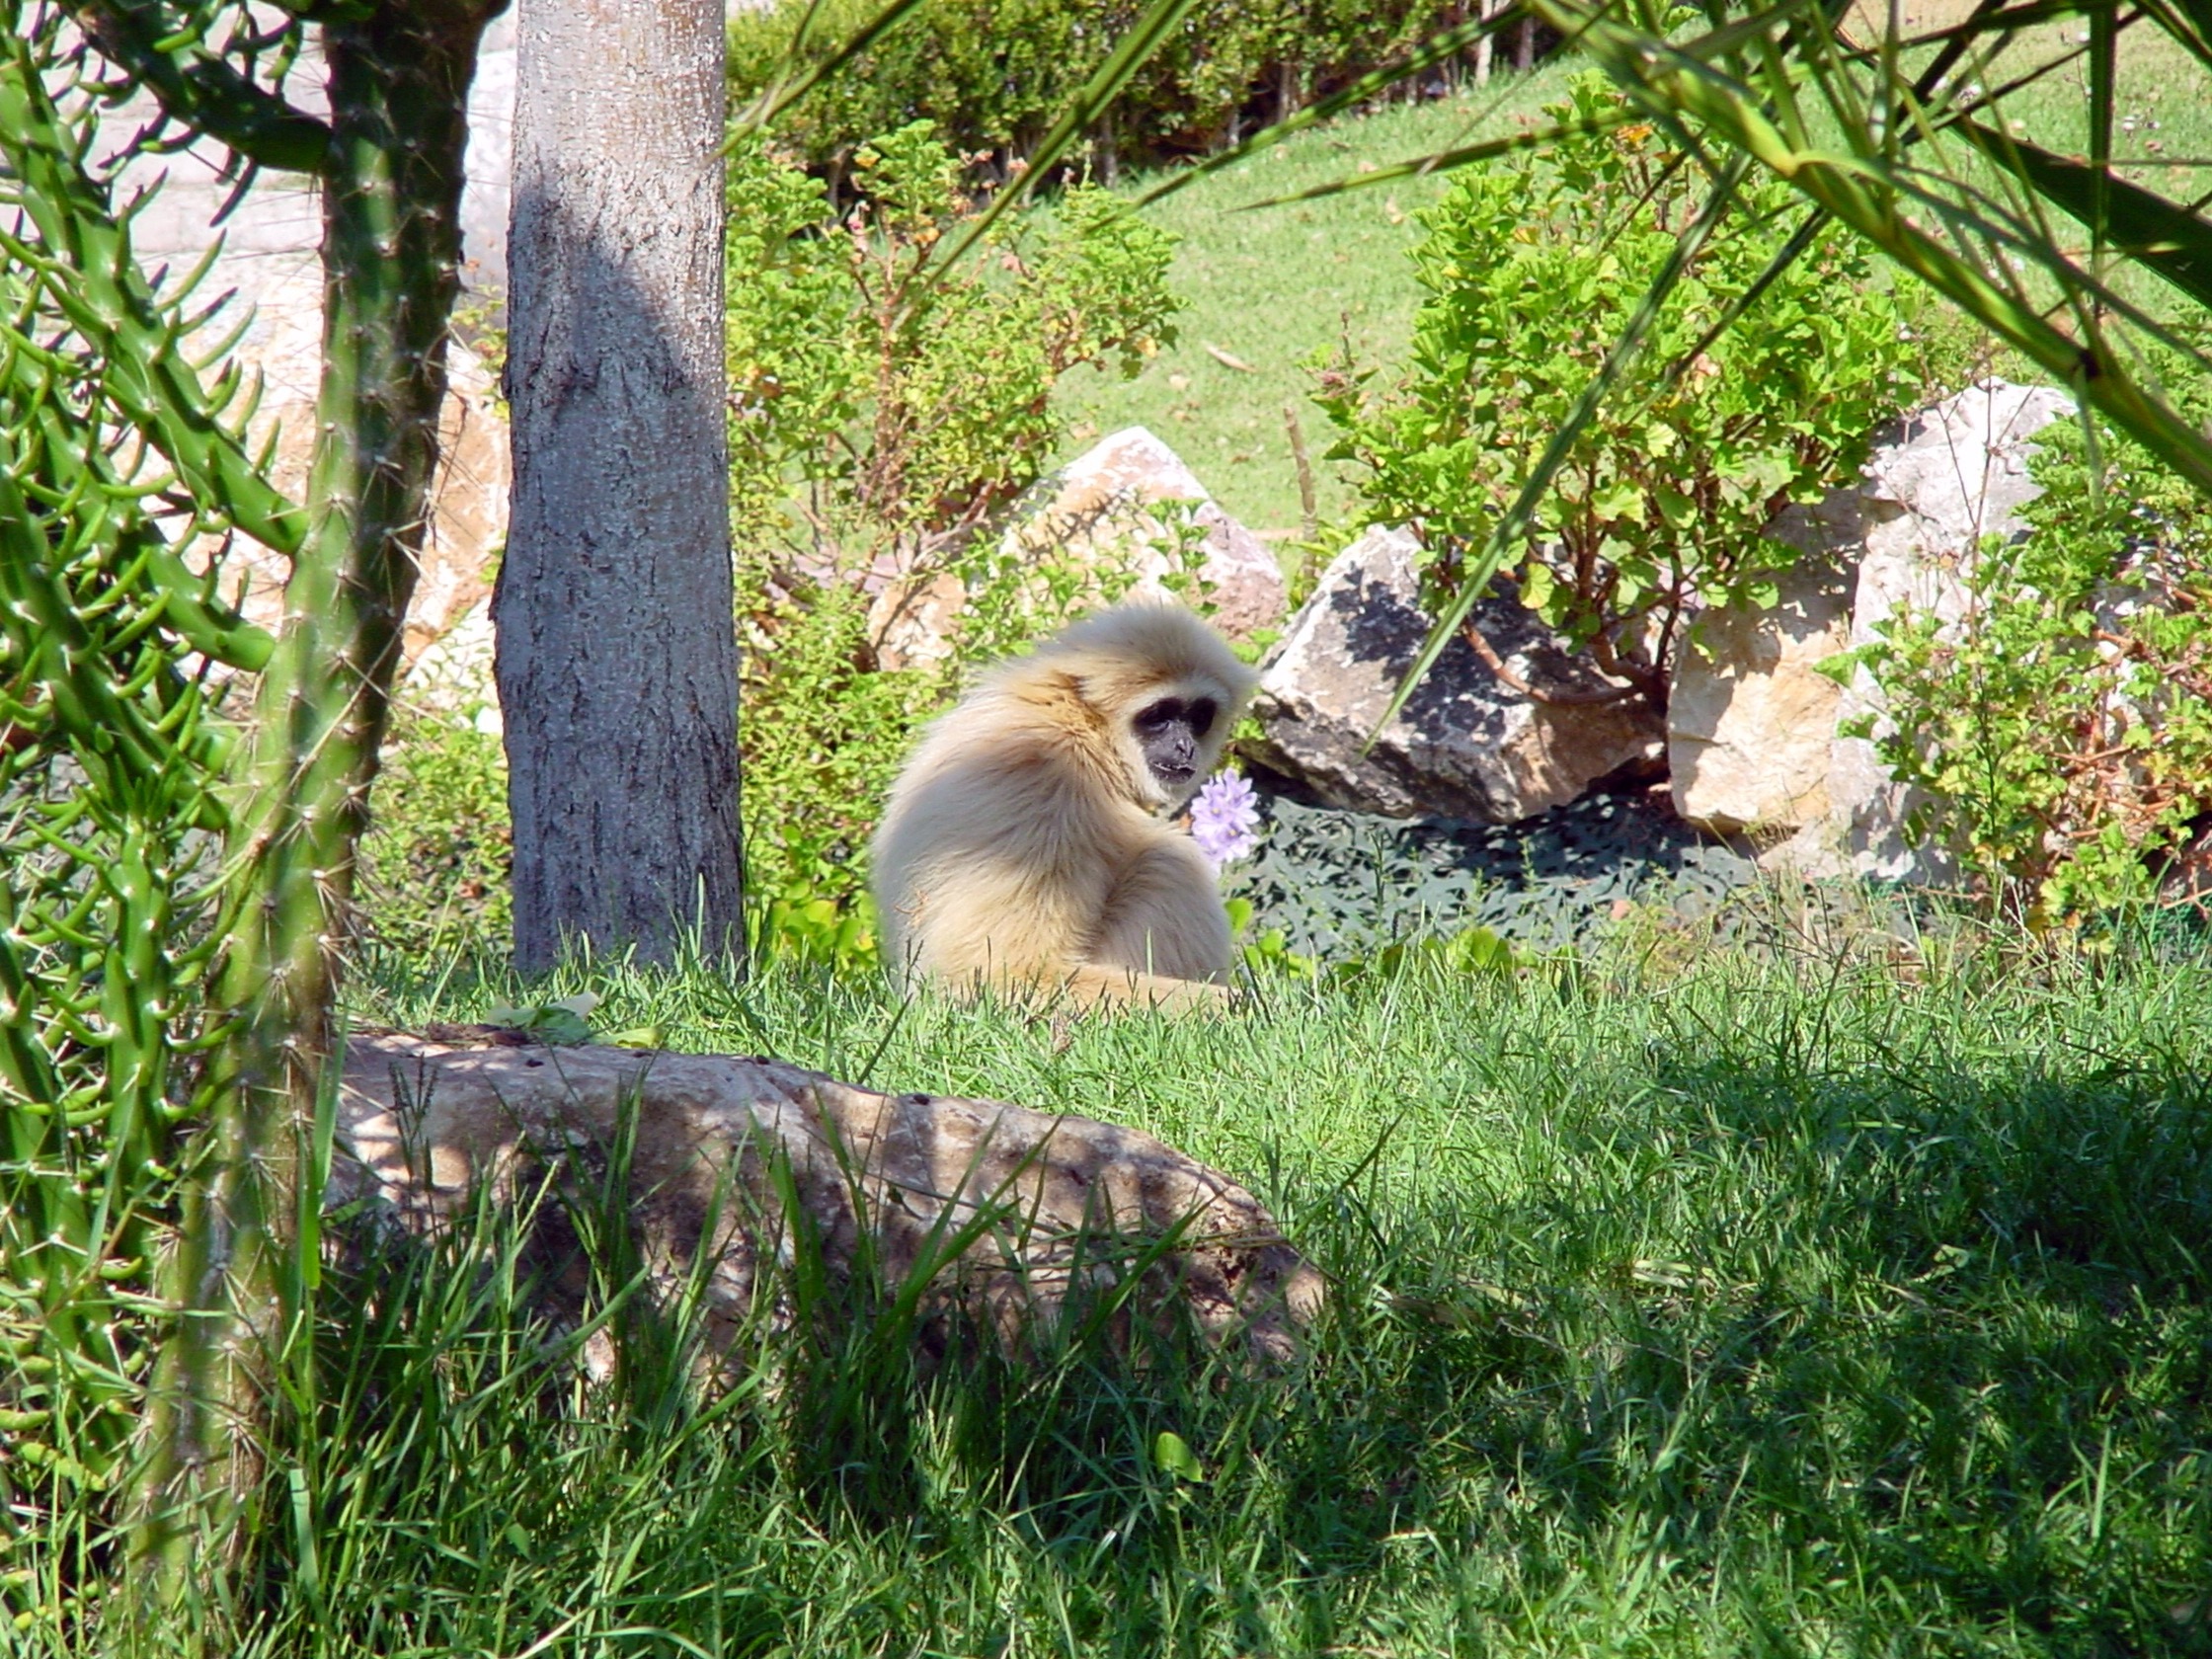
nature, animal, wildlife, wild, environment, zoo, jungle, mammal, fauna, primate, outdoors, zoology, monkey family, woodland, monkeys, species, old world monkey